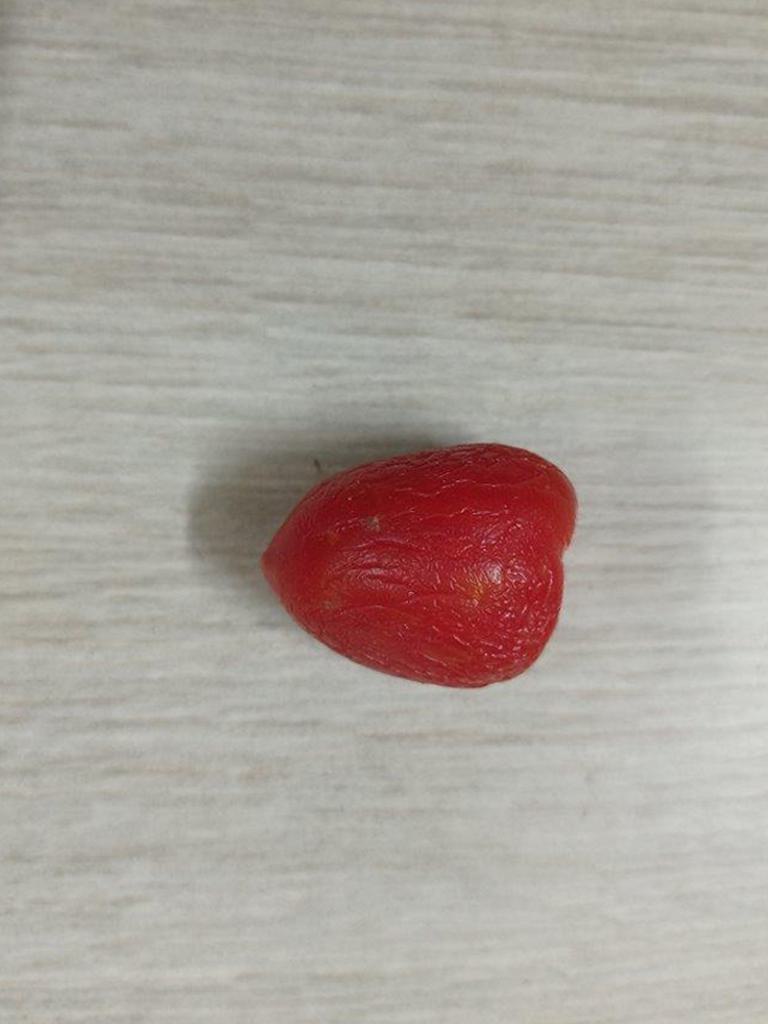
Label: Rotten